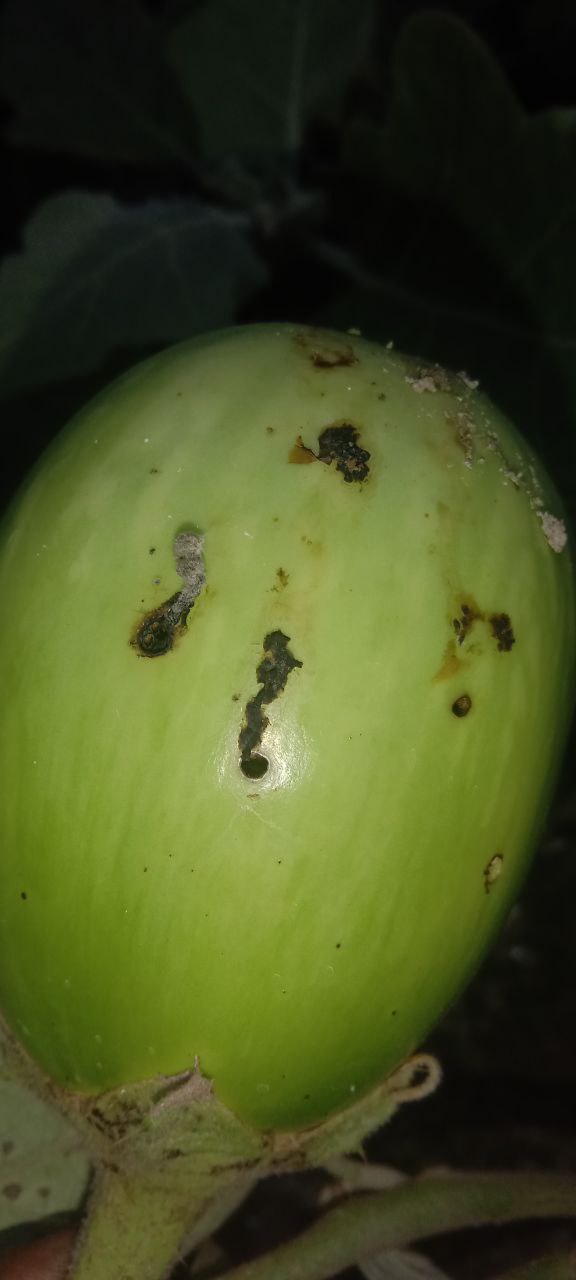
Label: Shoot and Fruit Borer